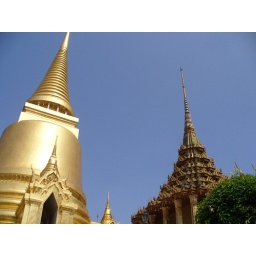
a blue sky in bangkok -- a rare day